Friday Night Lights season 2

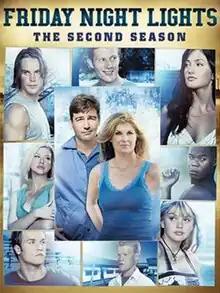
Season 2 DVD cover

The second season of the American serial drama television series "Friday Night Lights" commenced airing in the United States and Canada on October 5, 2007, and concluded its 15-episode season on February 8, 2008, on NBC. While initially renewed for a 22-episode full season, the show ended production for the season after filming the 15th episode, due to the 2007–08 Writers Guild of America strike. The series' future was once again placed in doubt as it did not return to production once the strike ended, and it continued to suffer from low ratings in its new Friday at 9:00 pm time slot. However, NBC announced in April 2008 that the show would return for a third season, with first-run broadcasts airing on DirecTV's The 101 Network. The second season was released on DVD in region 1 on April 22, 2008.